Fukushima (city)

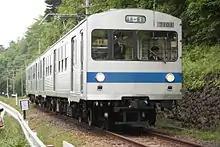
A Fukushima Transportation 7000-series car on the Iizaka Line, between Bijutsukantoshokanmae and Iwashiroshimizu stations

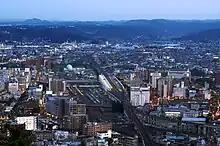
Fukushima Station looking south from Mt. Shinobu. At the station the Tōhoku Shinkansen (top of photo) splits into the Tōhoku Shinkansen (bottom middle) heading north and Yamagata Shinkansen (bottom right) heading west.

Due to Fukushima having long been the junction of the Ōshū Kaidō and Ushū Kaidō routes, it has developed into an important transportation hub. It is currently the location of where National Route 13 breaks off from National Route 4. Fukushima Station is where the Ōu Main Line separates from the Tōhoku Main Line and the Tōhoku Shinkansen separates from the Yamagata Shinkansen.